Solomon's Pools

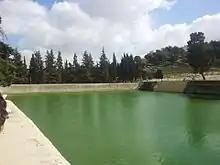
Upper pool, 2013

Solomon's Pools, consisting of three large reservoirs, are situated several dozen meters apart, each pool with a roughly drop to the next. They are rectangular or trapezoidal in shape, partly hewn into the bedrock and partly built, between 118 and 179 metres (387–587 ft) long and 8 to 23 metres (26–75 ft) deep, with a total capacity of well over a quarter of a million cubic metres (some 290,000 m or 75 million US gallons).